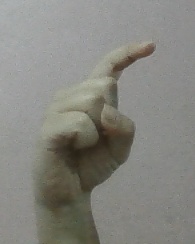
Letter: ra